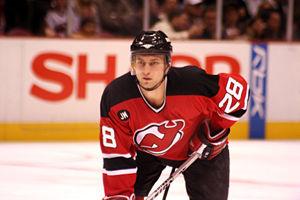
Brian Christopher Rafalski est un joueur professionnel américain de hockey sur glace. Il évolue au poste de défenseur. Il commence sa carrière professionnelle en Europe avant d'avoir sa chance dans la Ligue nationale de hockey. Il y décroche trois Coupes Stanley, deux avec les Devils du New Jersey et une avec les Red Wings de Détroit. International américain, il remporte deux médailles d'argent aux Jeux olympiques de 2002 et 2010.